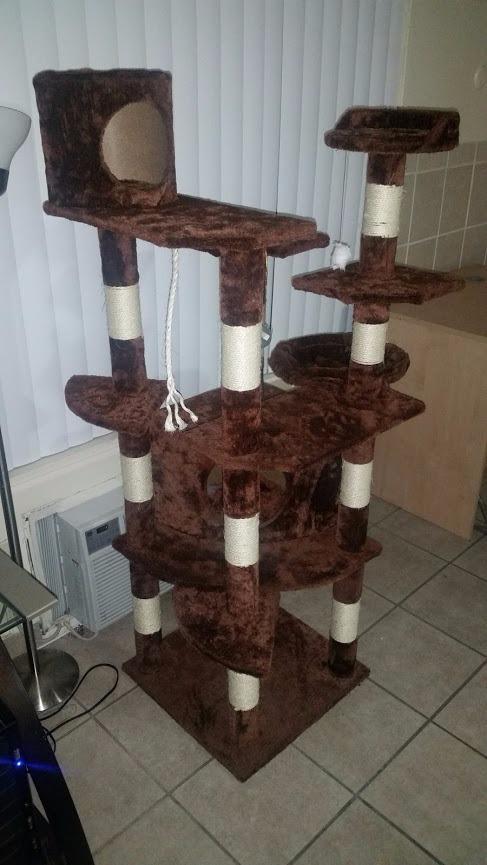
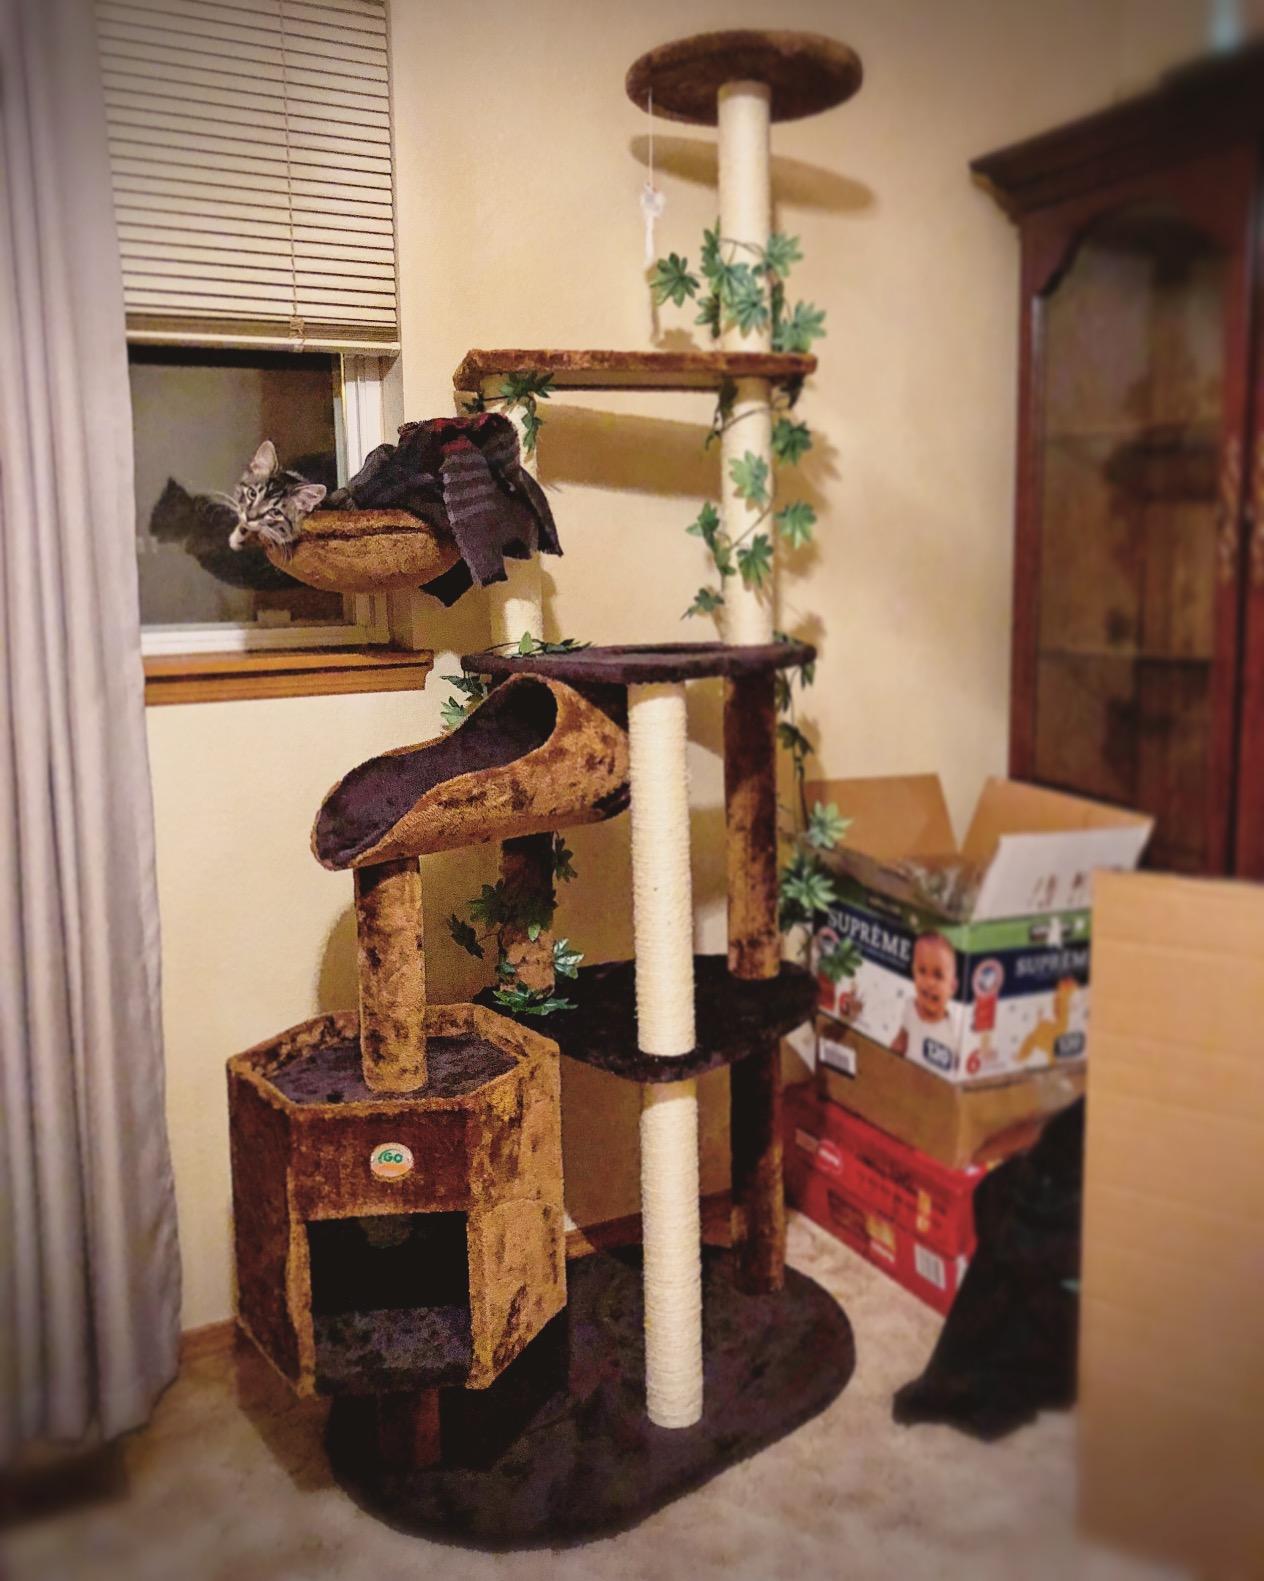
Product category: items_cat tree
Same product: no